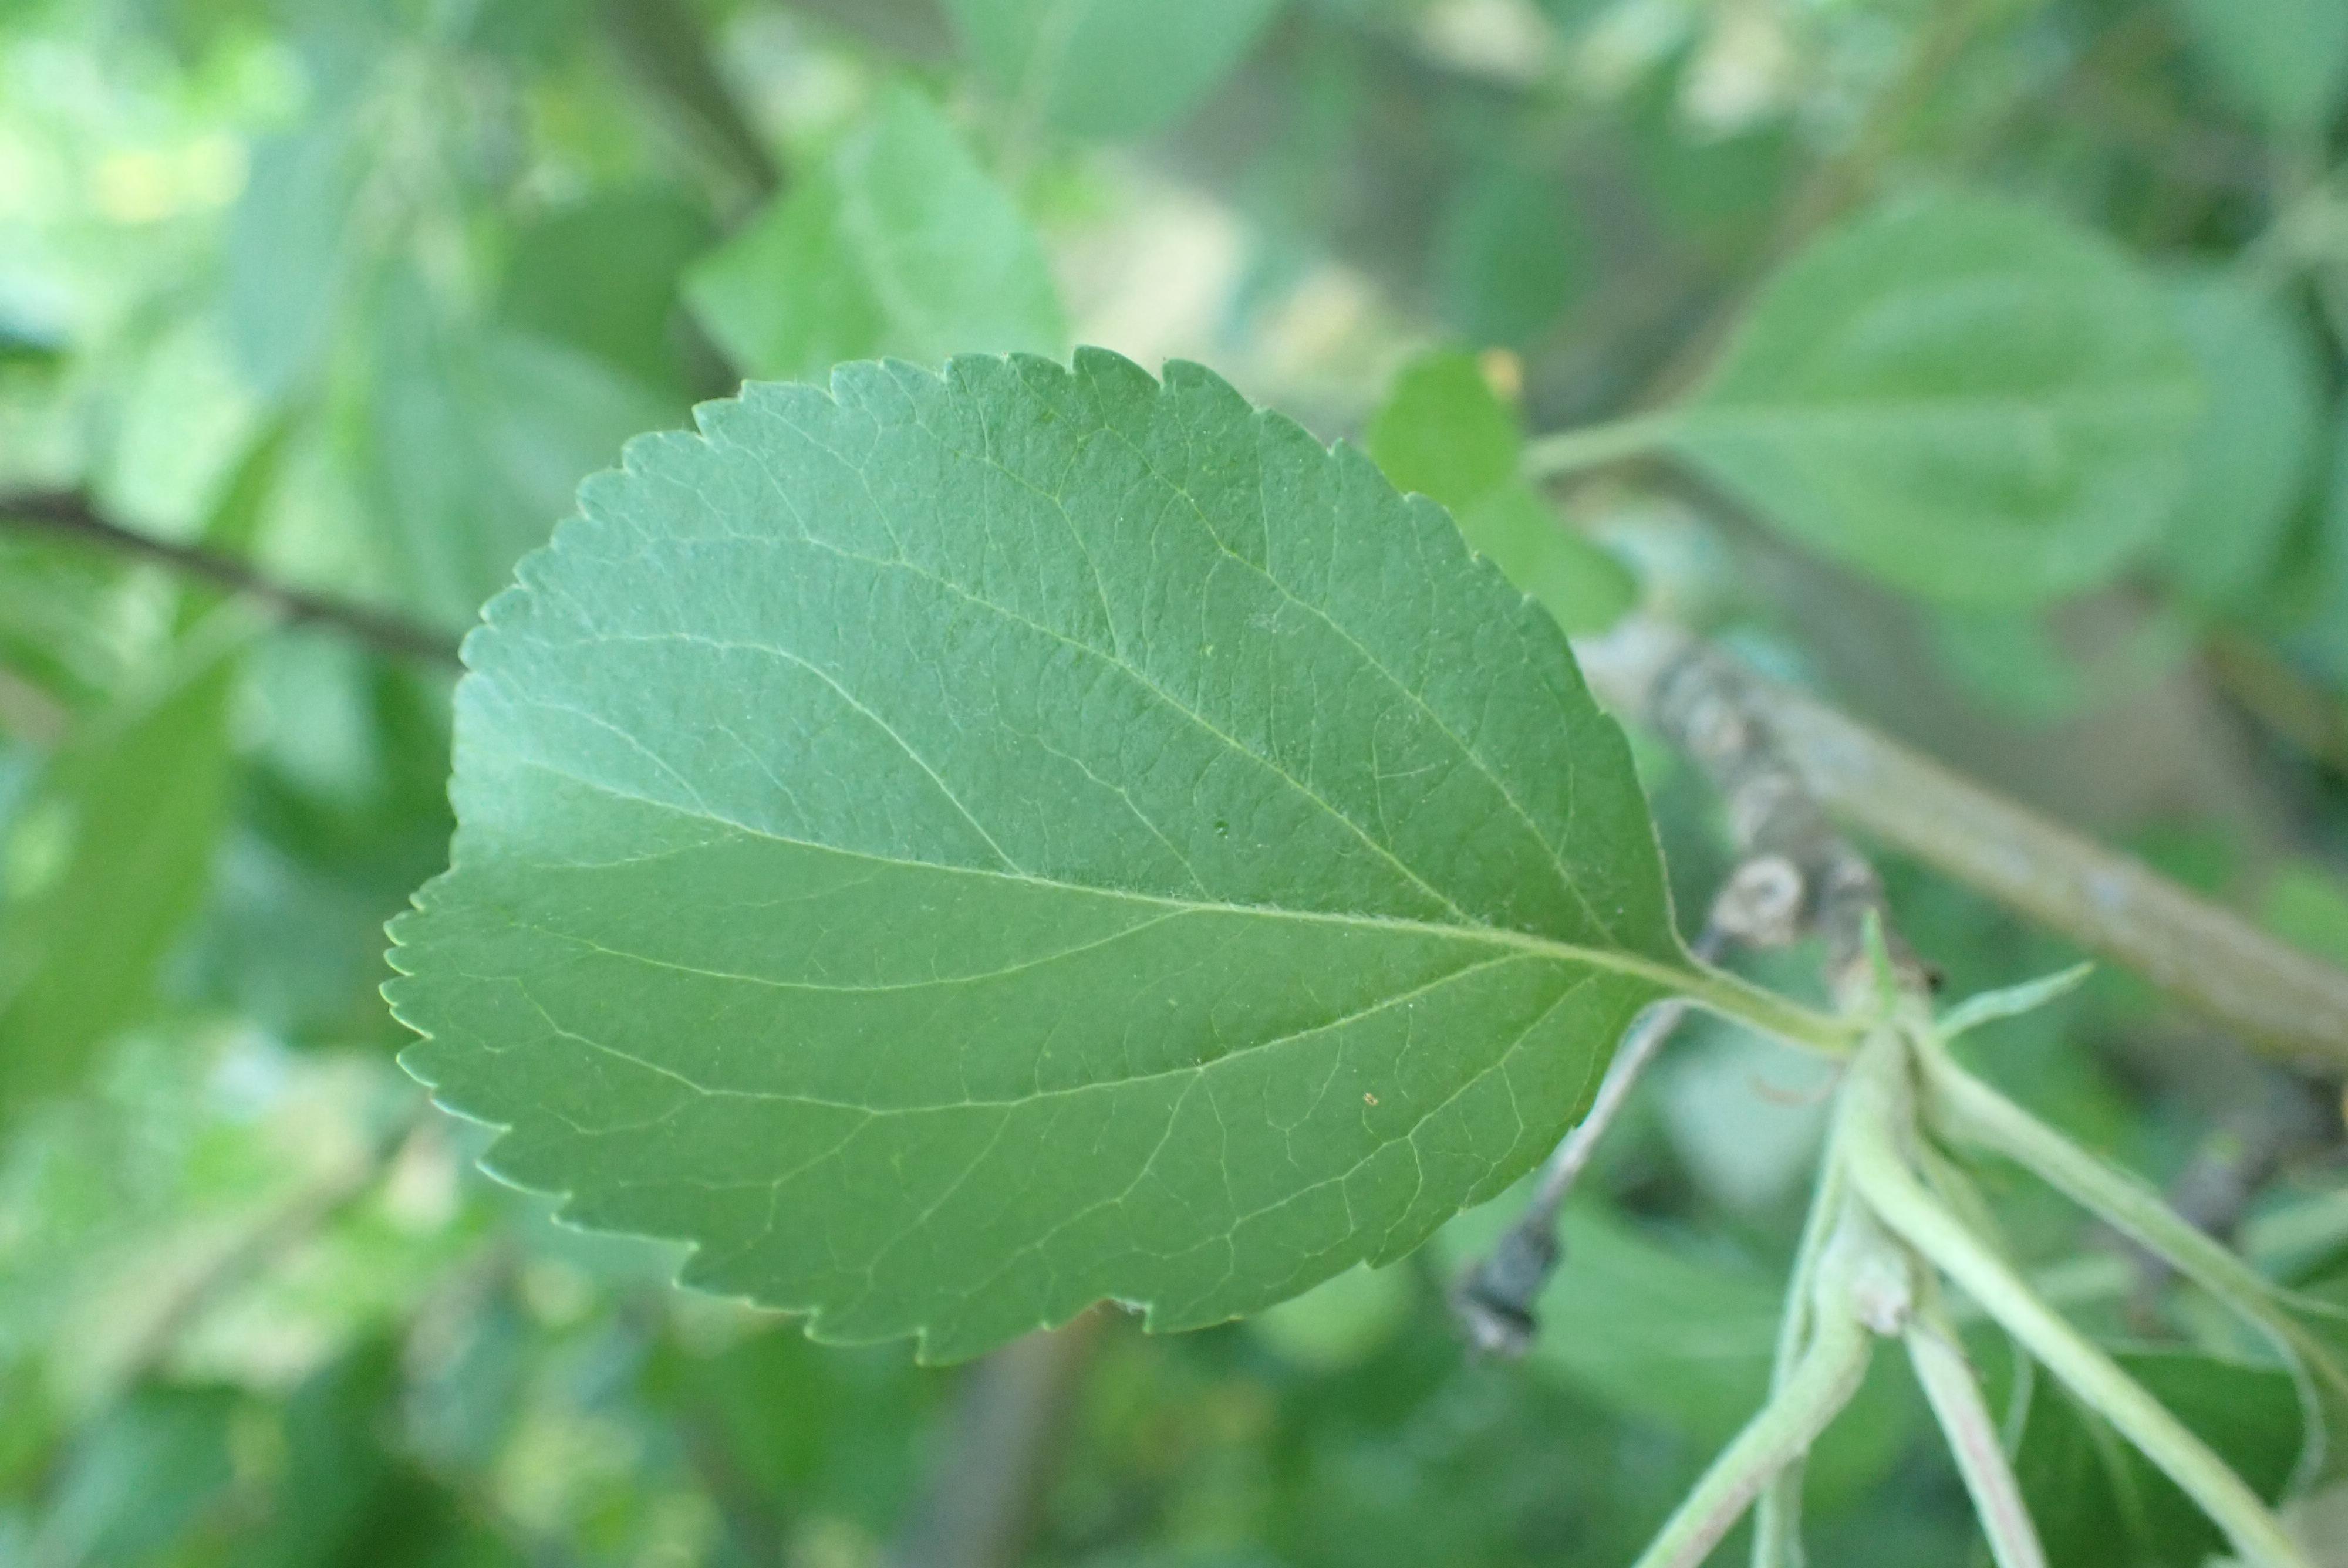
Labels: healthy